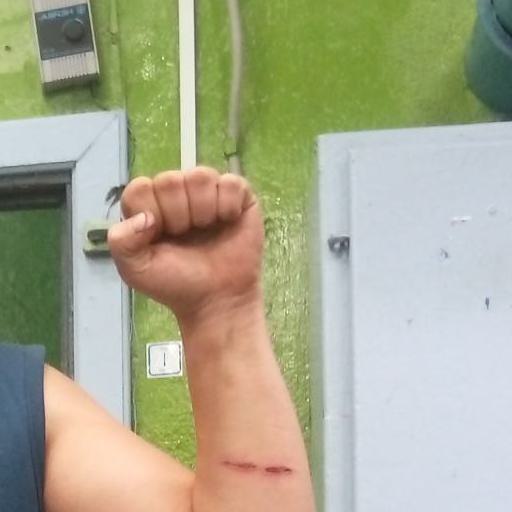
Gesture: fist